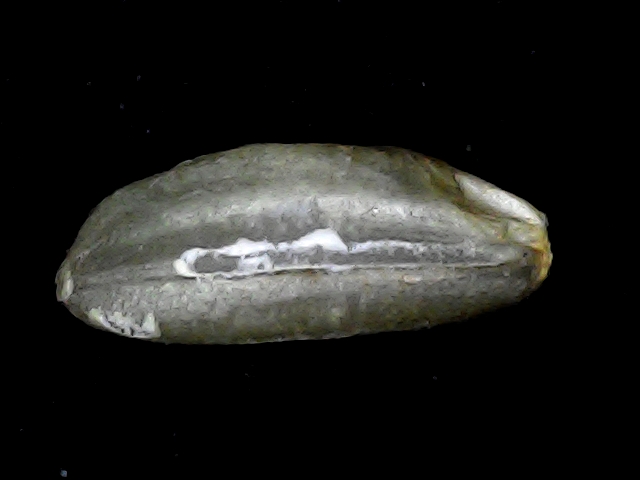
Rice variety: BD91